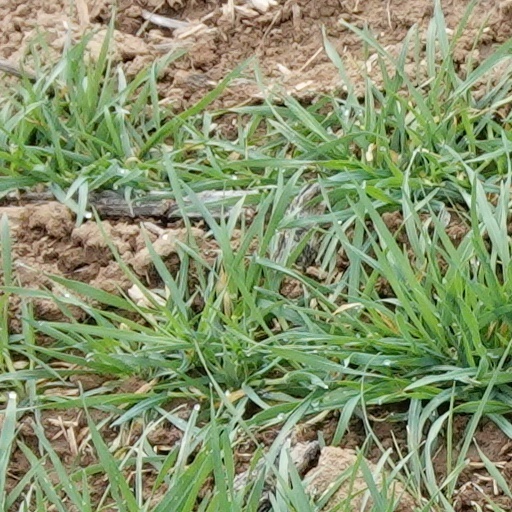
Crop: wheat